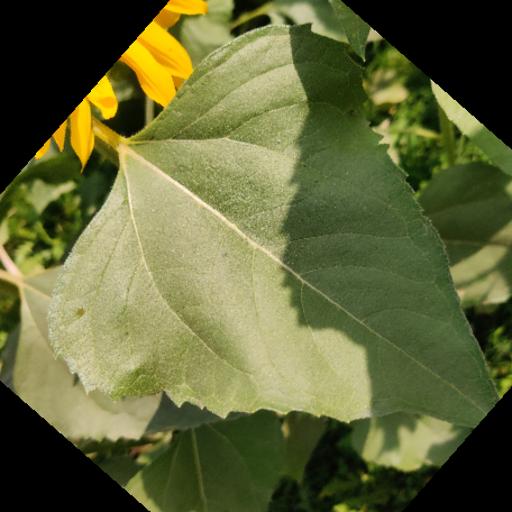
Label: Fresh_leaf